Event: Nepal Earthquake
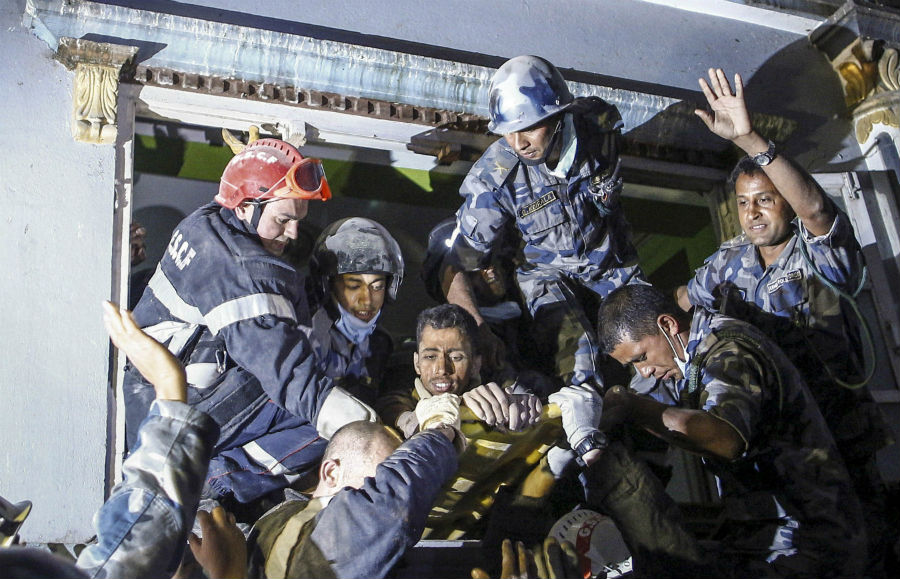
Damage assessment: no_damage